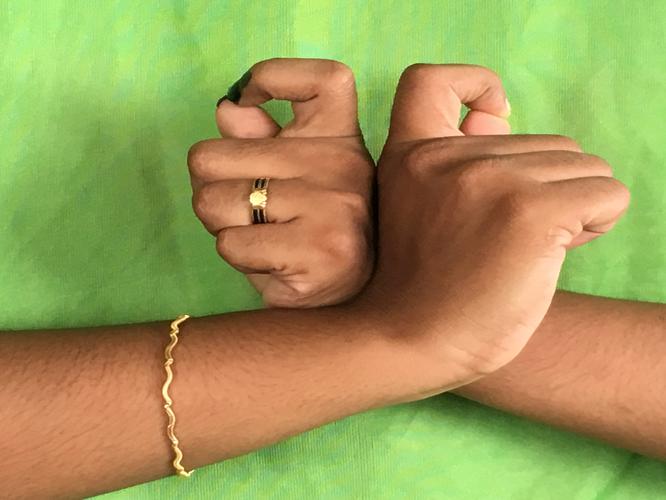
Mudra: Berunda
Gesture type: double_hand